Middelfart

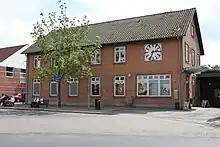
Street facade of Middelfart railway station.

Middelfart is served by Middelfart railway station which is served by the passenger rail service between Copenhagen and Jutland. It is located on the Copenhagen–Fredericia/Taulov Line which connects the Danish capital, Copenhagen, and the Jutland peninsula by way of the islands of Zealand and Funen. It offers direct InterCity services to Copenhagen, Odense, Aalborg, Aarhus and Esbjerg as well as regional train services to Fredericia and Odense.